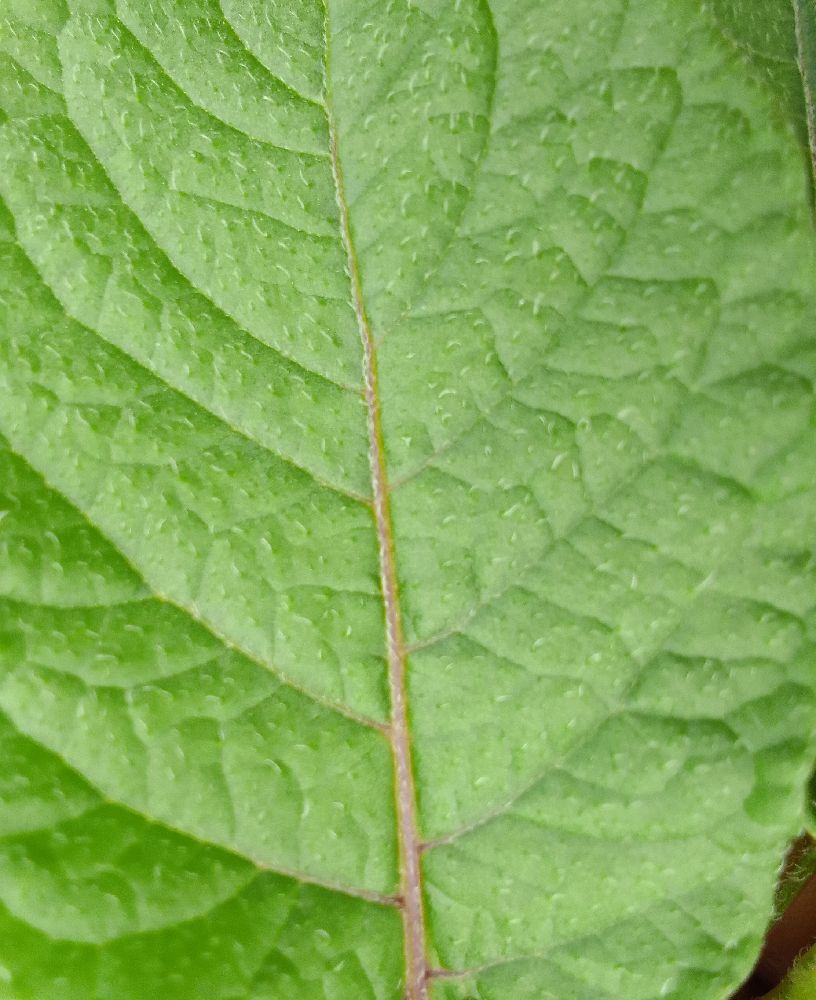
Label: Healthy